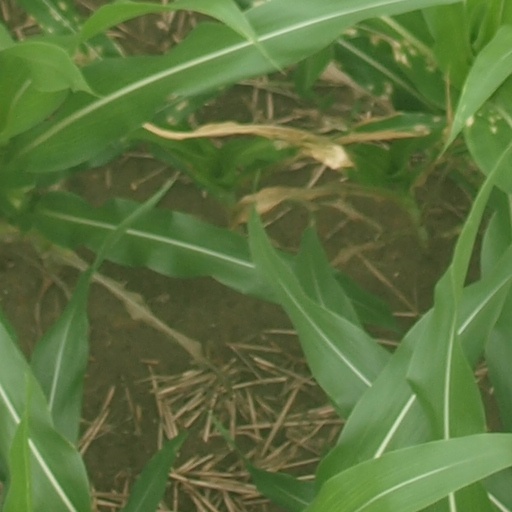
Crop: maize; corn